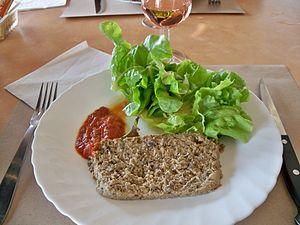
Papeton d'aubergine
Le papeton d'aubergine est un mets spécifique de la ville d'Avignon. Il se présente sous la forme d'un flan, à base de caviar d'aubergine et d'œufs, accompagné d'un coulis de tomates fraîches.
La cuisine provençale est une cuisine traditionnelle qui allie une grande diversité de produits de Provence méditerranéenne. Elle est historiquement avant tout tributaire, dès le Moyen Âge, de la prise du pouvoir des comtes de Provence dans le royaume de Naples, après la bataille de Bénévent en 1266, puis de l'installation des papes à Avignon. Elle n'en a pas moins évolué au cours des siècles suivants, en particulier avec l'arrivée des produits comestibles du Nouveau Monde.
Le caviar d'aubergine est un mets méditerranéen, à base d'aubergines entières cuites au four dans leur peau, puis réduites en purée.